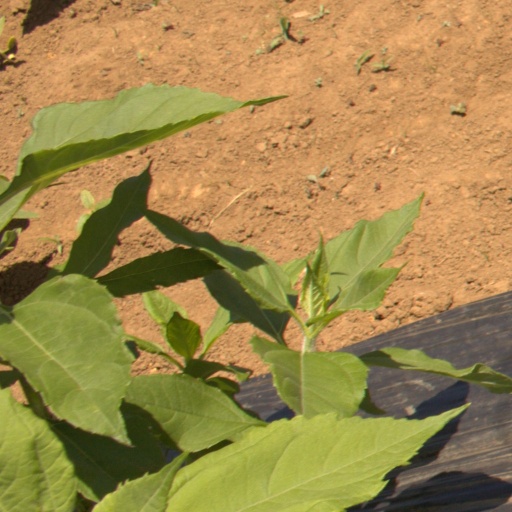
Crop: Jerusalem artichoke